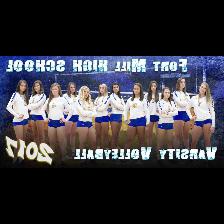
Label: Human